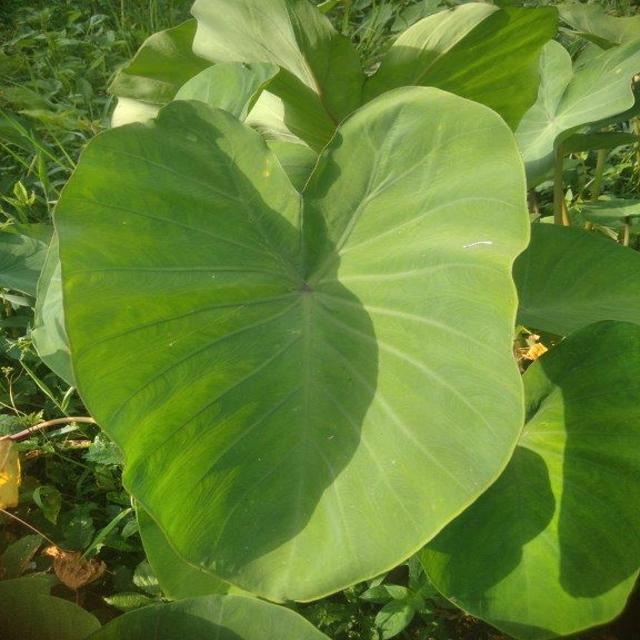
Label: Healthy